Santa Cecilia Acatitlan

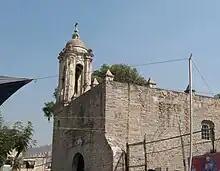
Parish of Santa Cecelia Acatitlan built partially with materials from the destroyed pyramid.

This settlement was associated with Tenayuca, the political and religious center of the time; the two sites are about 3 km apart. Along with Tenayuca, it was later annexed by the Mexica and became part of the lacustrine culture of the Valley of Mexico under the rule of Tenochtitlan, until the arrival of the conquistadors in 1521. After the conquest of Mexico, Acatitlan began to decline, and the city, like many other Mesoamerican structures, was dismantled, its stone forming the basis of the new city's churches, houses, and monuments.